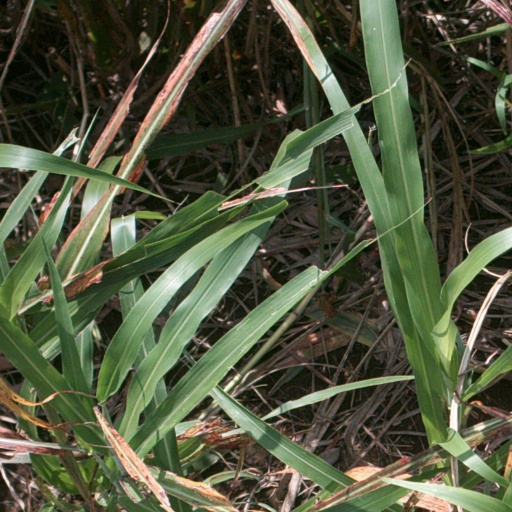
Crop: sorghum